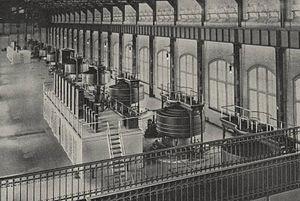
Niagara Falls Hydraulic Power & Manufacturing Company était une société américaine basée à Niagara Falls, dans l’État de New York, qui a été la première société à produire de l’énergie hydroélectrique à partir des chutes du Niagara en 1882. La société s’est appuyée sur les efforts de plusieurs sociétés précédentes pour construire un canal servant à la production d’énergie hydraulique. En 1918, la société fusionna avec la Niagara Falls Power Company qui devint plus tard Niagara Mohawk, acquise en 2002 par National Grid plc.
Une centrale électrique est un site industriel destiné à la production d'électricité. Les centrales électriques alimentent en électricité, au moyen du réseau électrique, les consommateurs, particuliers ou industriels éloignés de la centrale. La production d'électricité y est assurée par la conversion en énergie électrique d'une énergie primaire qui peut être soit mécanique, soit chimique, soit nucléaire, soit solaire.
Edward Dean Adams était un homme d'affaires, banquier, courtier en énergie et numismate américain. Il a été président de Niagara Falls Hydraulic Power and Manufacturing Company, société qui a construisit les premières centrales hydroélectriques à Niagara Falls, dans l'État de New York, aux États-Unis. L'Adams Power Plant Transformer House porte son nom. Il a «remporté un franc succès dans le domaine des réorganisations d’entreprises». Adams est apparu sur la couverture du magazine TIME le 27 mai 1929.